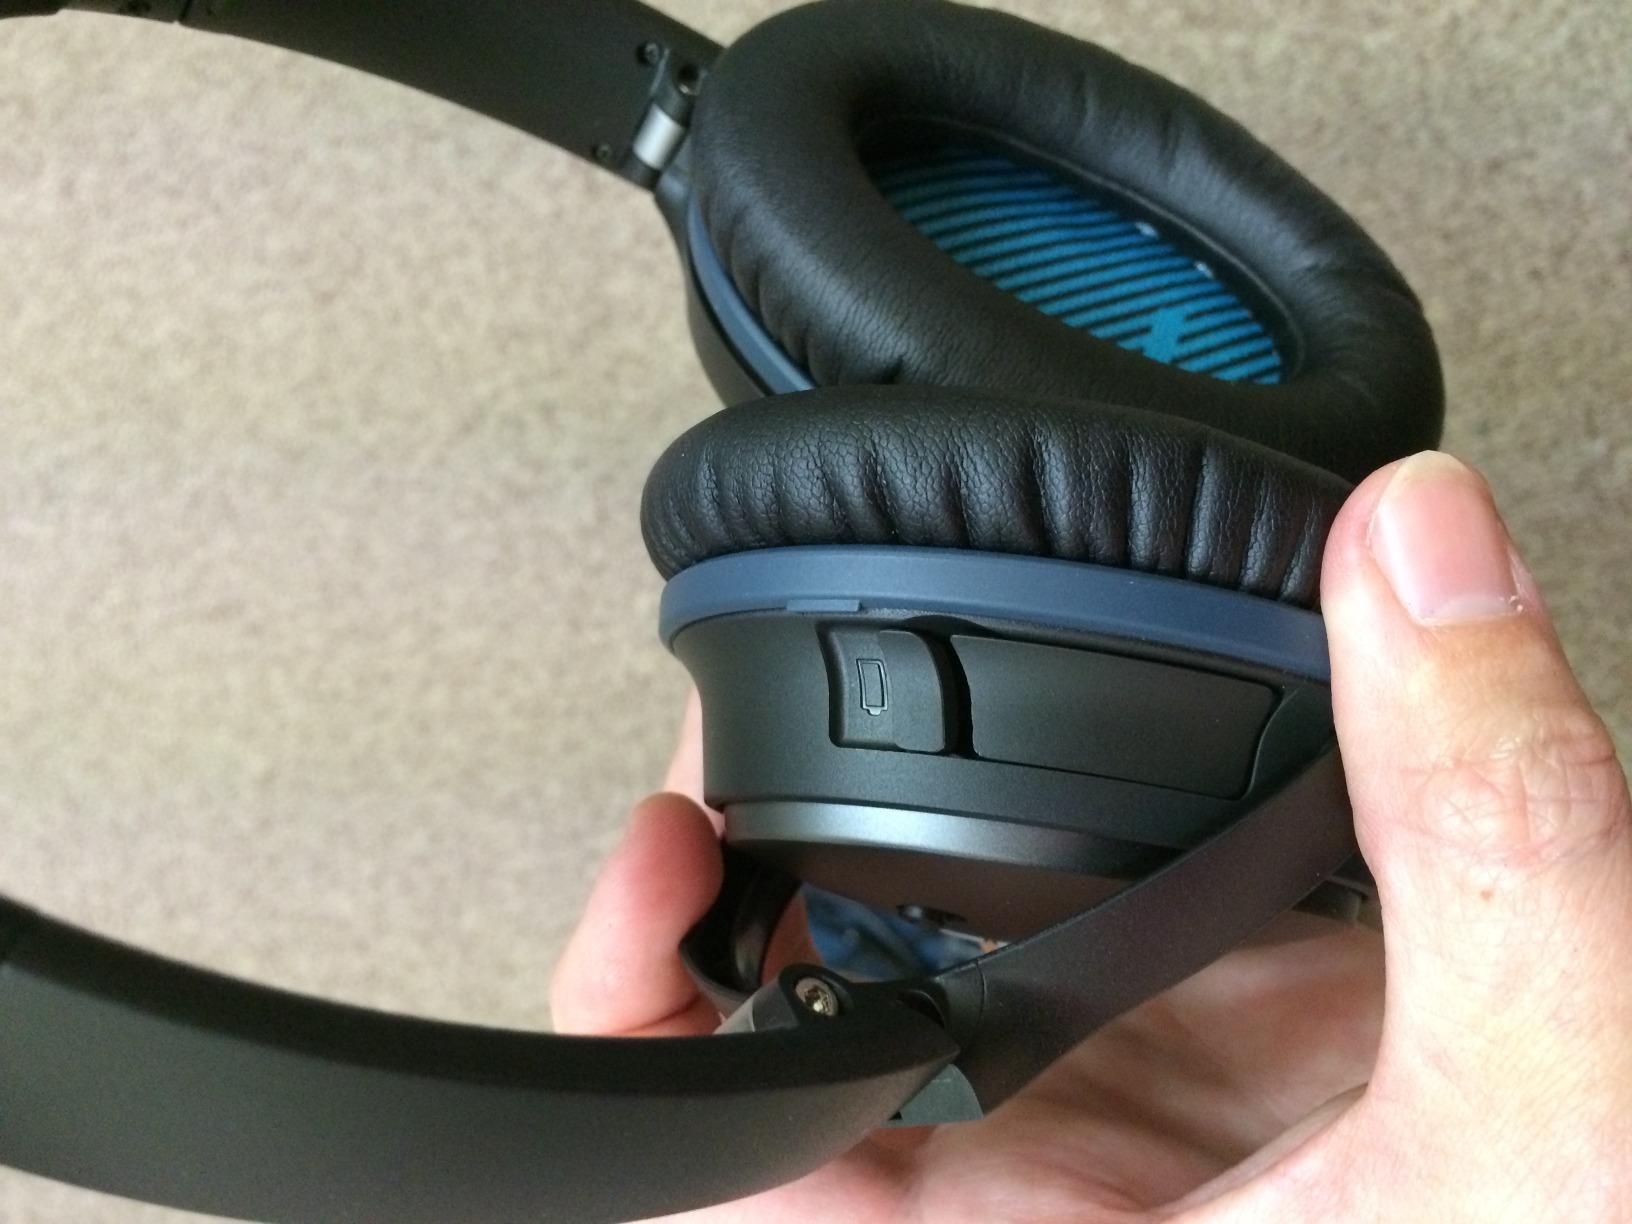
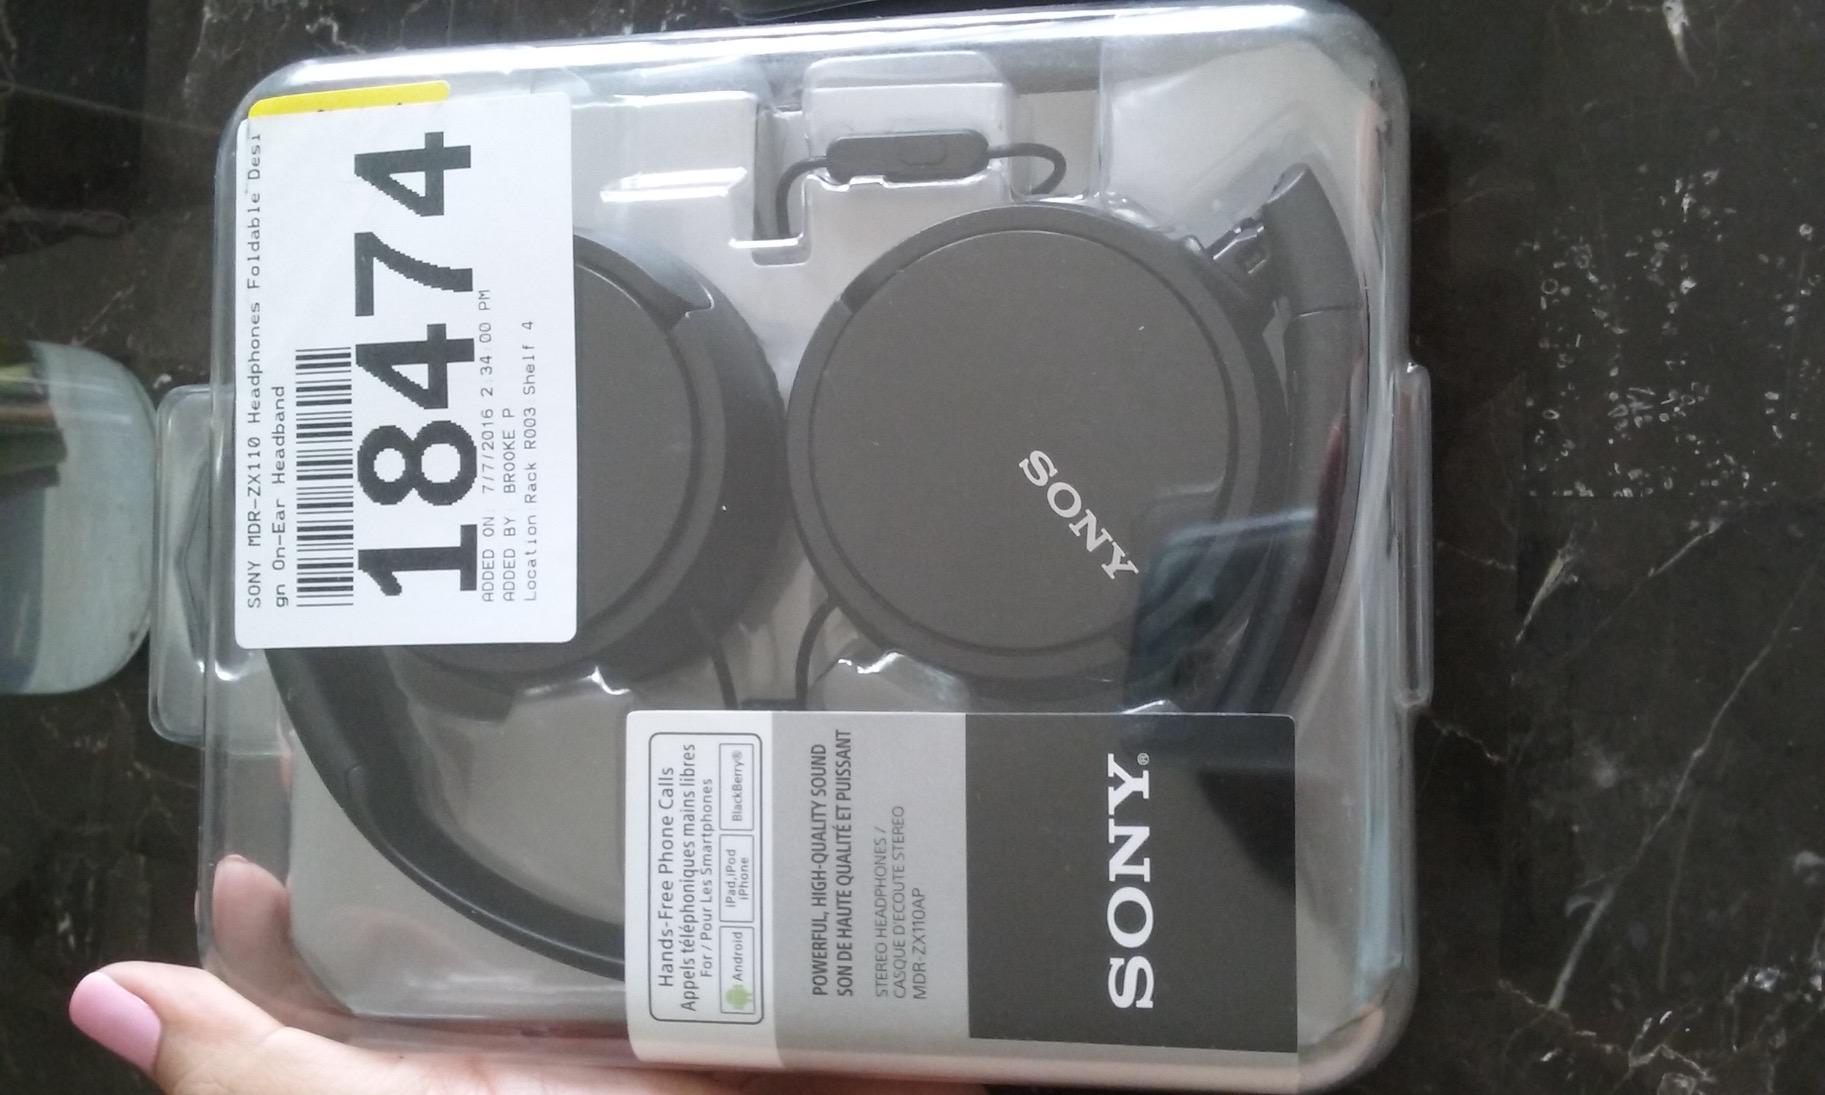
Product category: headphones
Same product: no